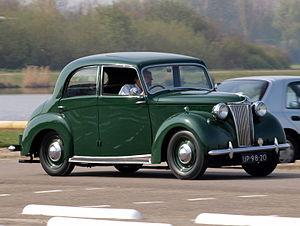
La Lanchester Motor Company Limited fut un des premiers fabricants de voitures anglais, situé jusqu'au début de 1931 à Armourer Mills, Montgomery Street, Sparkbrook, Birmingham, et par la suite à Sandy Lane, Coventry, en Angleterre.